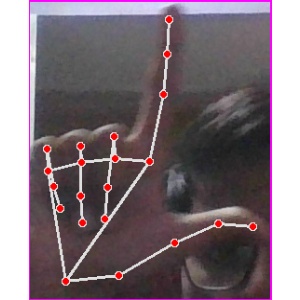
अक्षर: ल